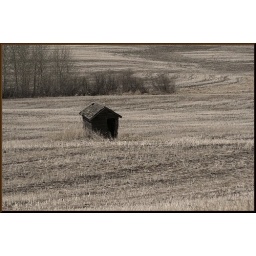
old building in the field